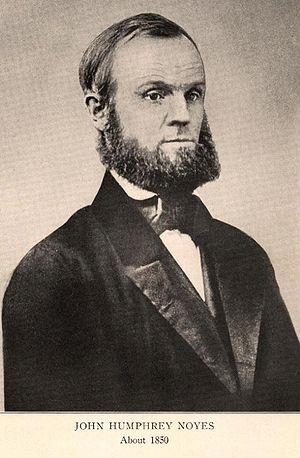
John Humphrey Noyes est un socialiste utopique américain. Il a fondé la communauté d'Oneida en 1848.